Emmeline Pankhurst

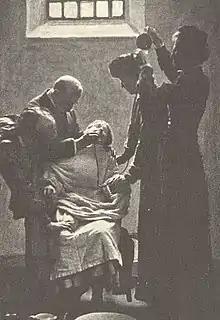
Pankhurst was horrified by the screams of women being force-fed during hunger strikes. In her autobiography, she wrote: "I shall never while I live forget the suffering I experienced during the days when those cries were ringing in my ears."

During the struggle at Boggart Hole Clough, Richard Pankhurst began to experience severe stomach pains. He had developed a gastric ulcer, and his health deteriorated in 1897. The family moved briefly to Mobberley, with the hope that country air would help his condition. He soon felt well again, and the family returned to Manchester in the autumn. In the summer of 1898, he suffered a sudden relapse. Emmeline Pankhurst had taken their oldest daughter Christabel to Corsier, Switzerland, to visit her old friend Noémie. A telegram arrived from Richard, reading: "I am not well. Please come home, my love." Leaving Christabel with Noémie, Pankhurst returned immediately to England. On 5 July, while on a train from London to Manchester, she noticed a newspaper announcing the death of Richard Pankhurst.